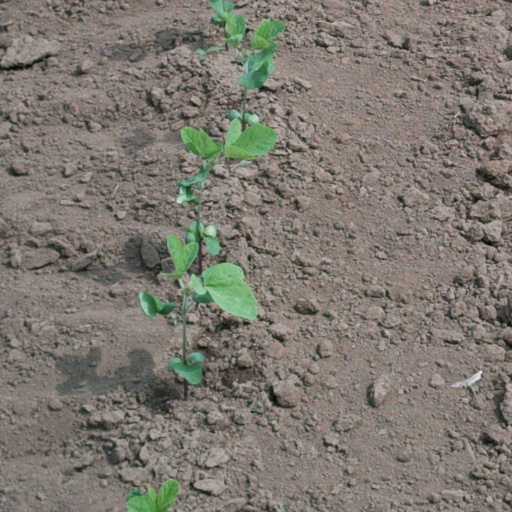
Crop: soybean